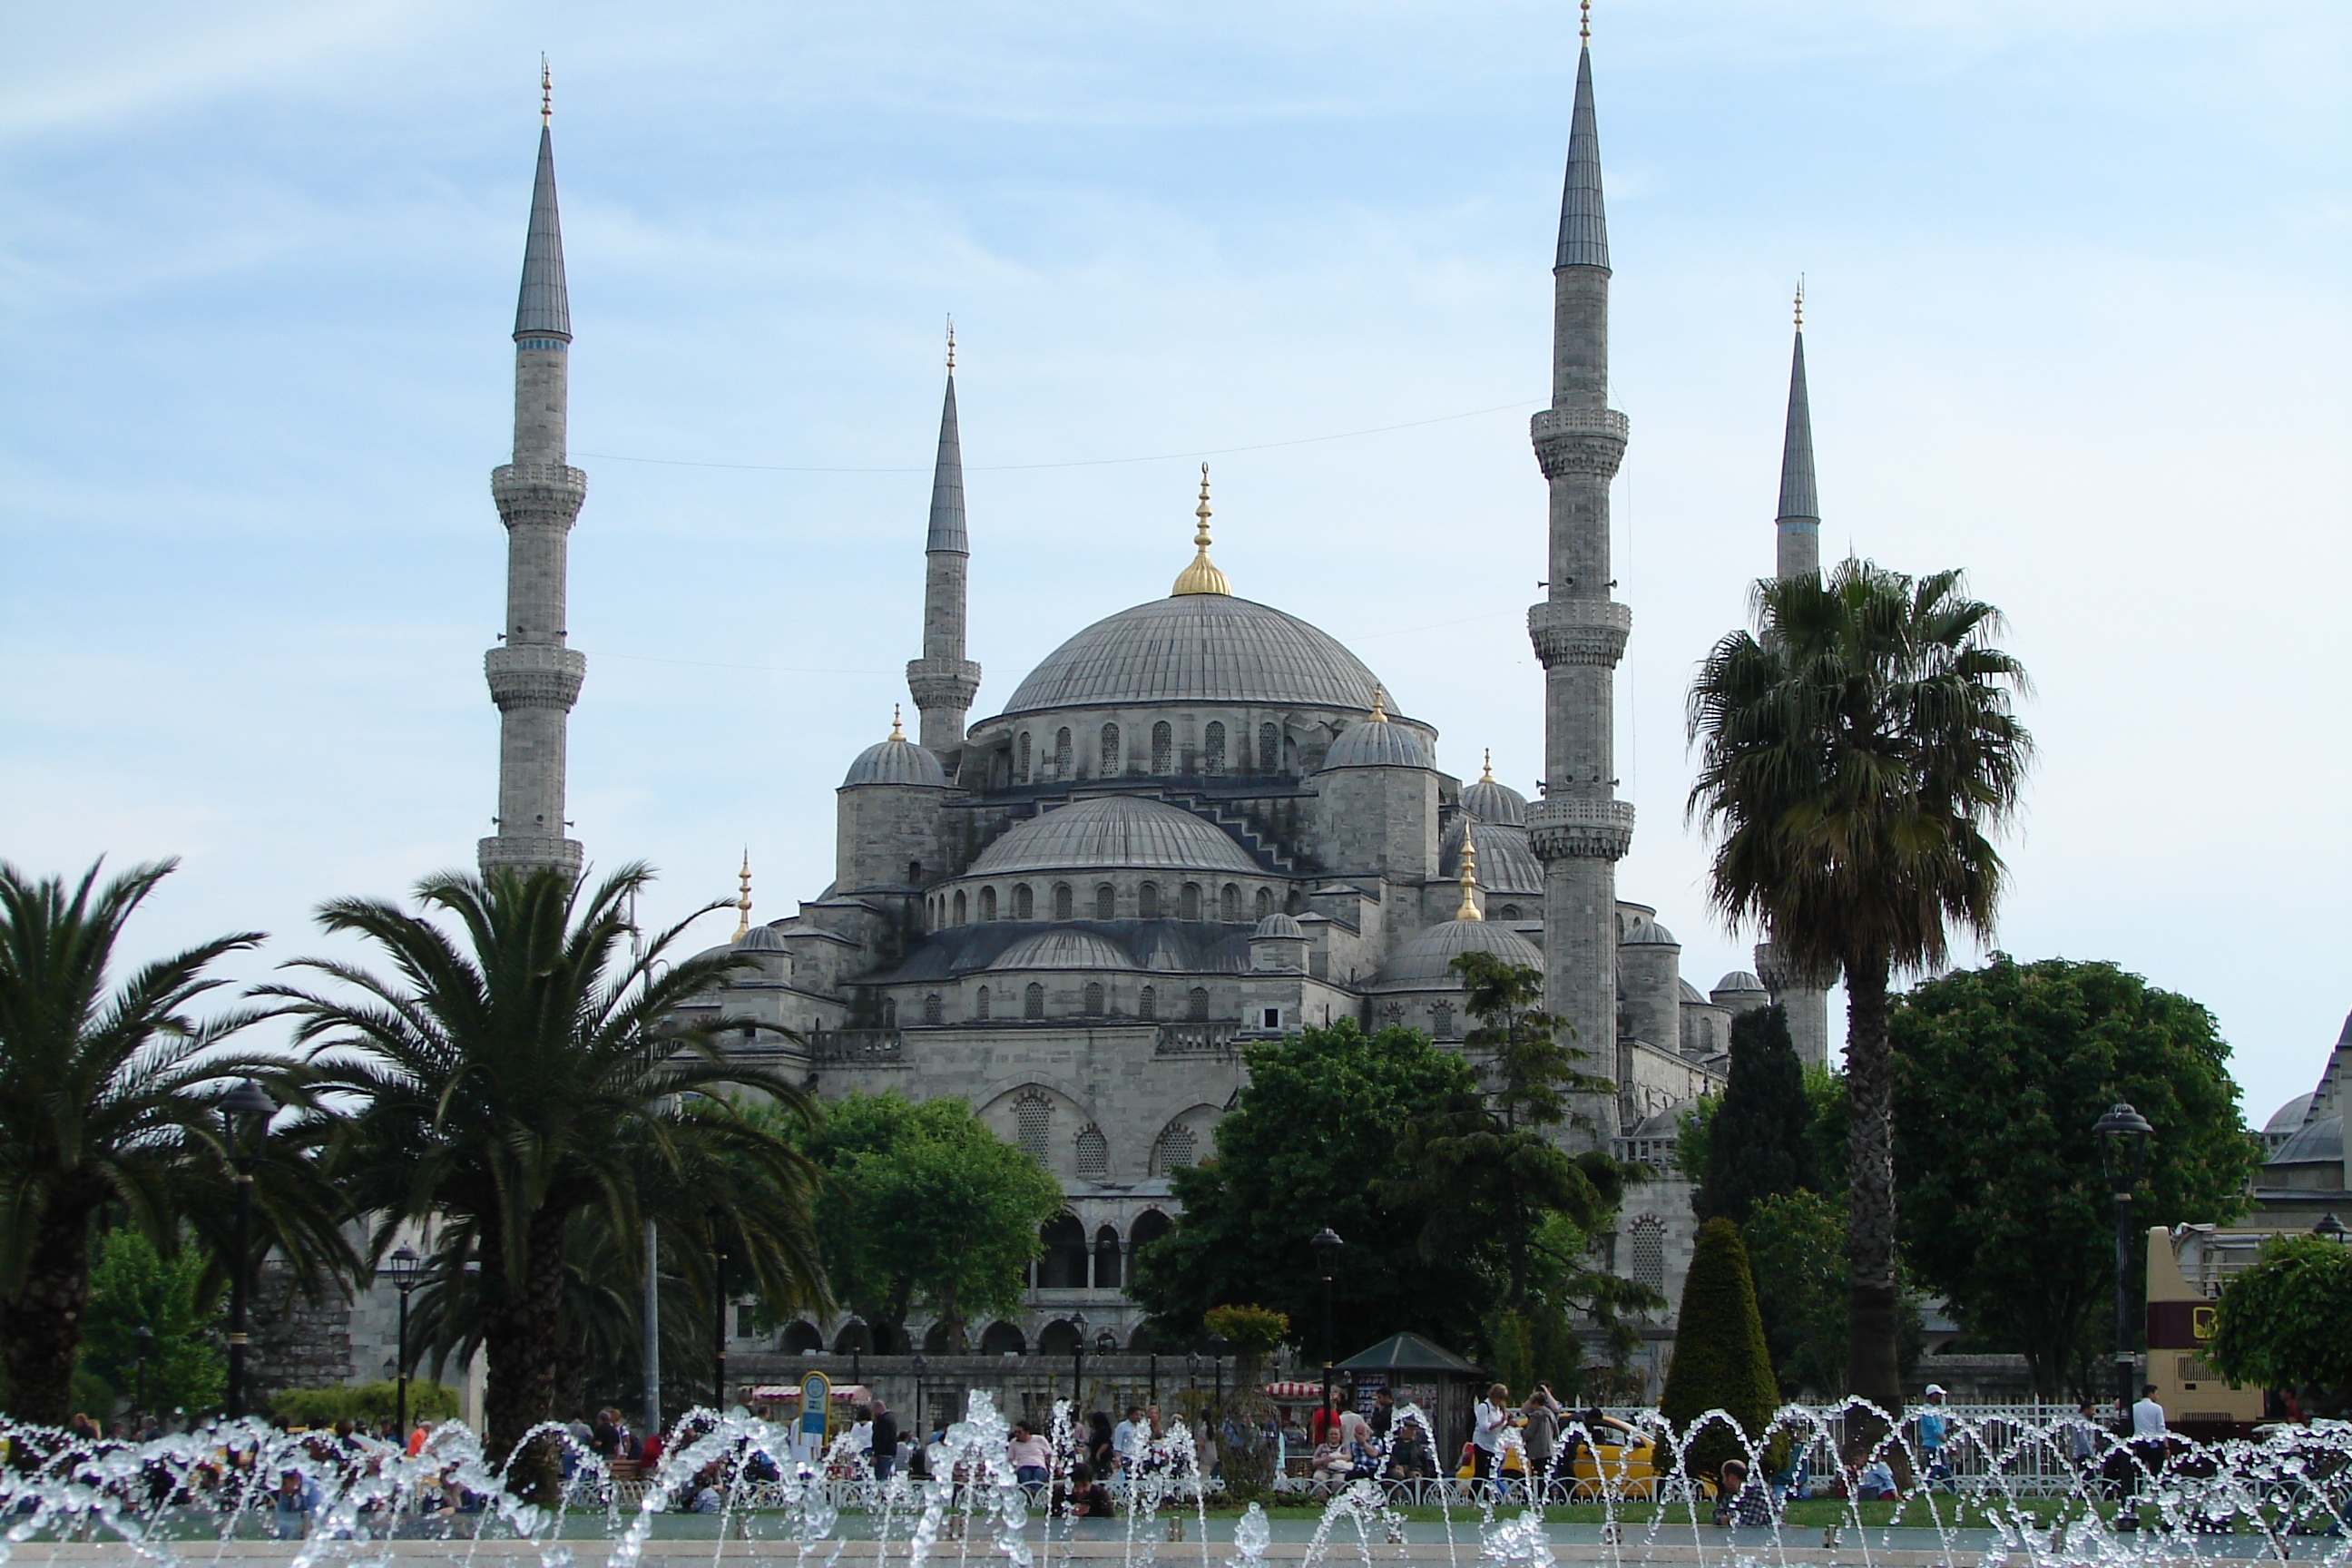
building, landmark, cathedral, place of worship, temple, turkey, istanbul, mosque, blue mosque, historic site, byzantine architecture